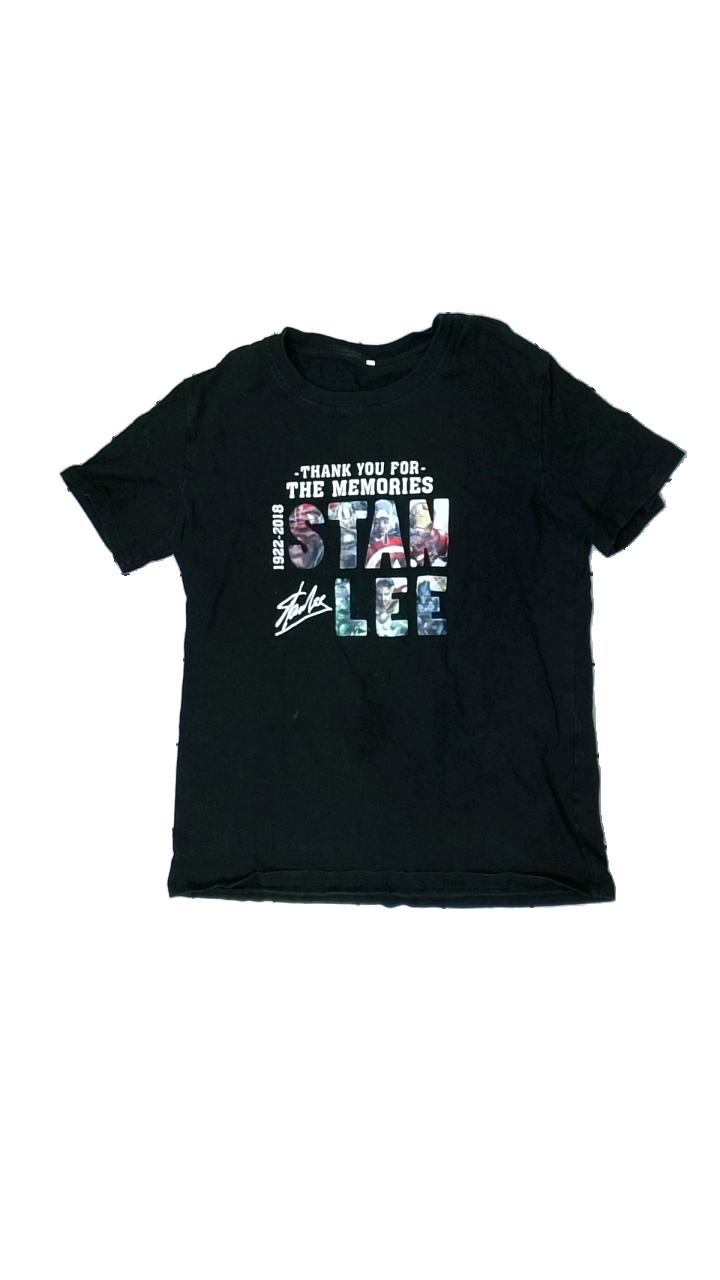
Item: T-shirt (Men)
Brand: Missing
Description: svart t-shirt med text fram, flera vita fläckar över hela
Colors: Black, White, Red, Multicolor
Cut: Regular
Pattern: Other
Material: ?
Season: All
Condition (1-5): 3
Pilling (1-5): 5
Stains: Major
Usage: Export
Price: <50